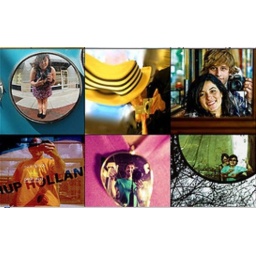
Me in yellow wavy hat -published in Brazilian newspaper August 19 for World Day of Photography